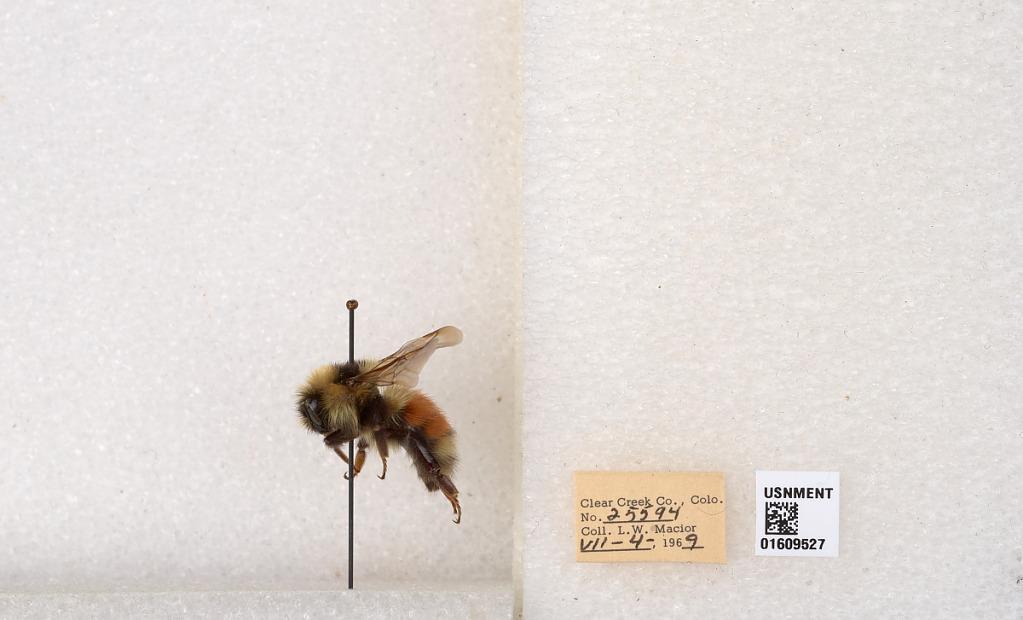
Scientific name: Bombus (Pyrobombus) sylvicola Kirby
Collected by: L. Macior
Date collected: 1969-7-4
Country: United States
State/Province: Colorado
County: Clear Creek
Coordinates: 39.6856, -105.645